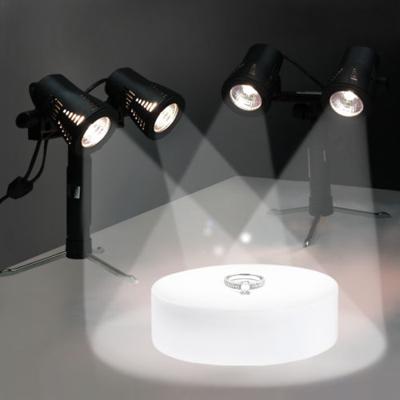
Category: table